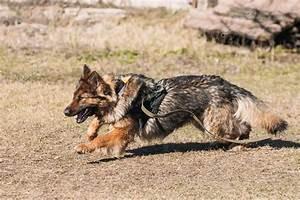
dog